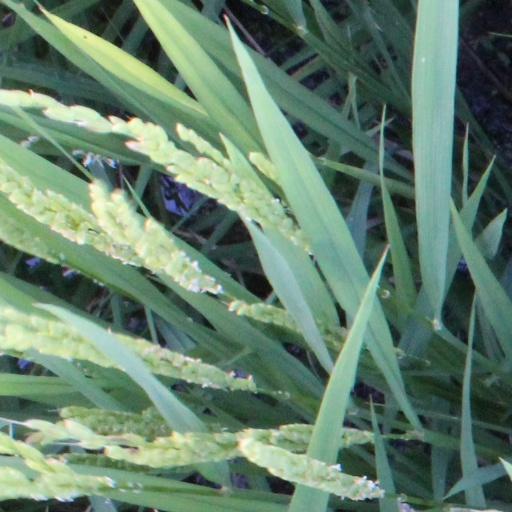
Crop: rice